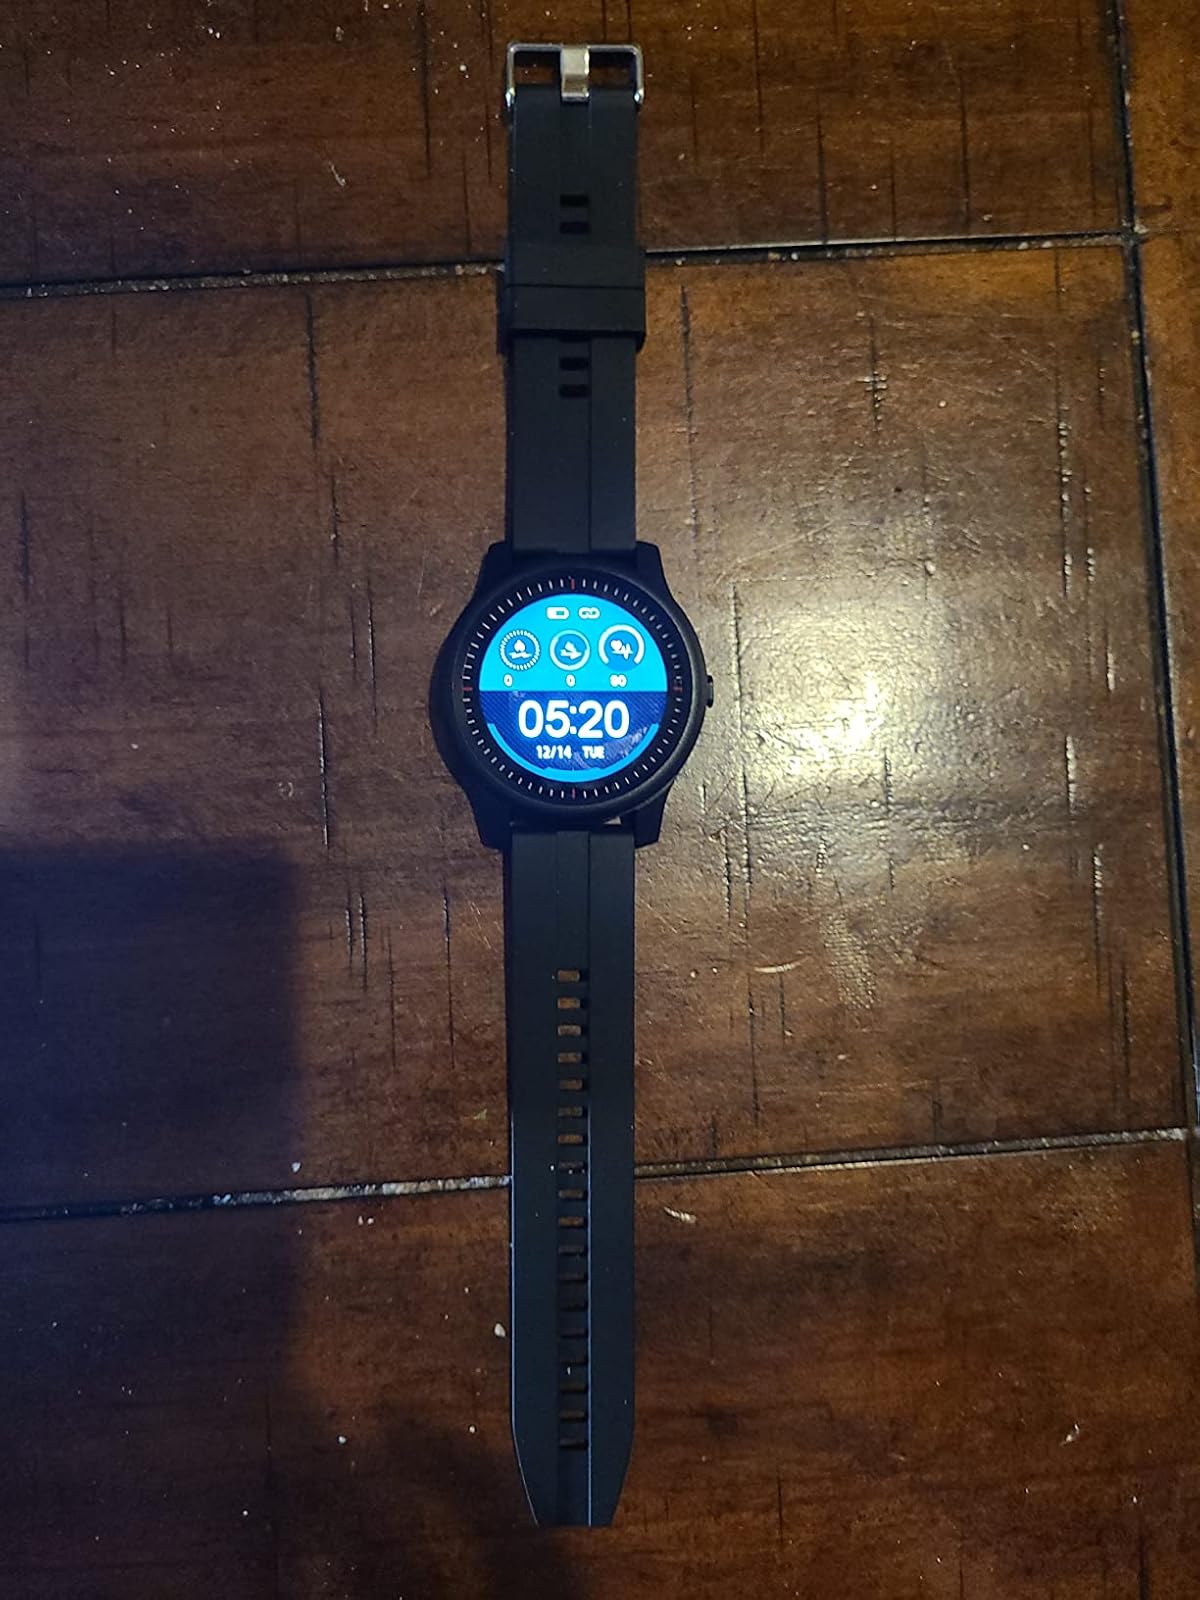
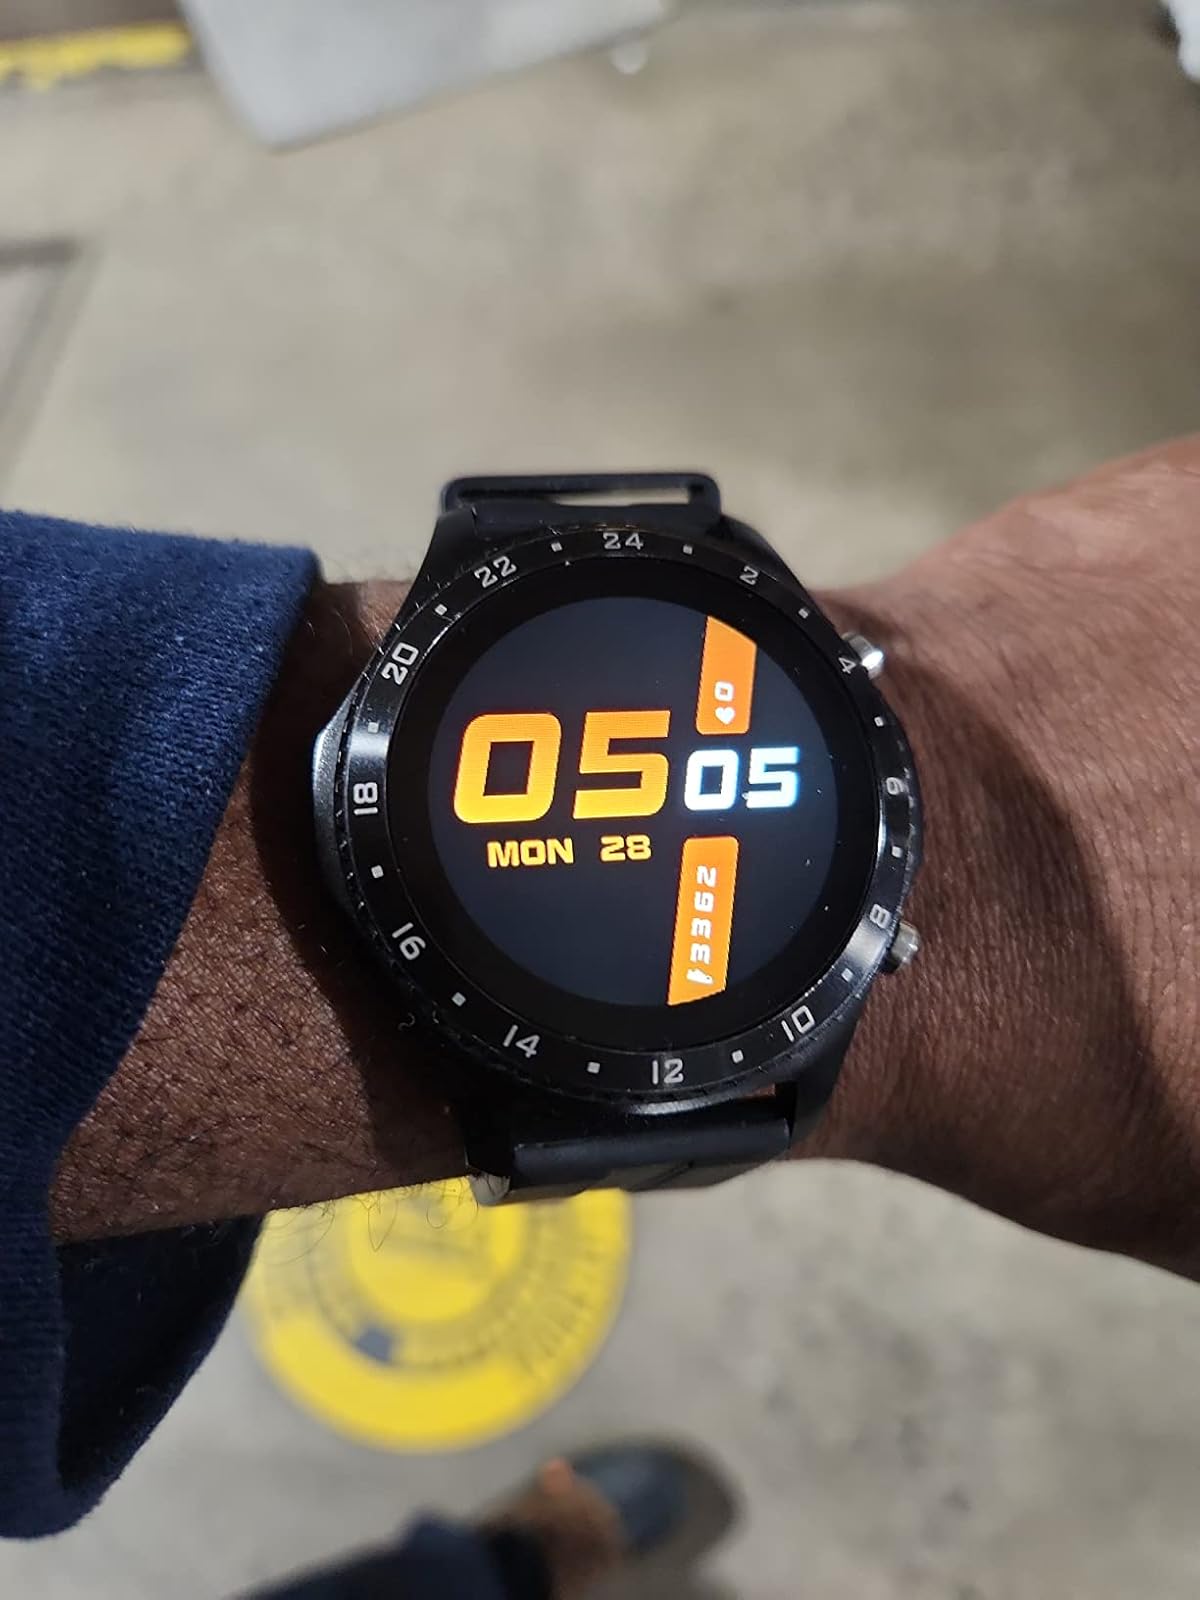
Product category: smartwatch
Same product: no